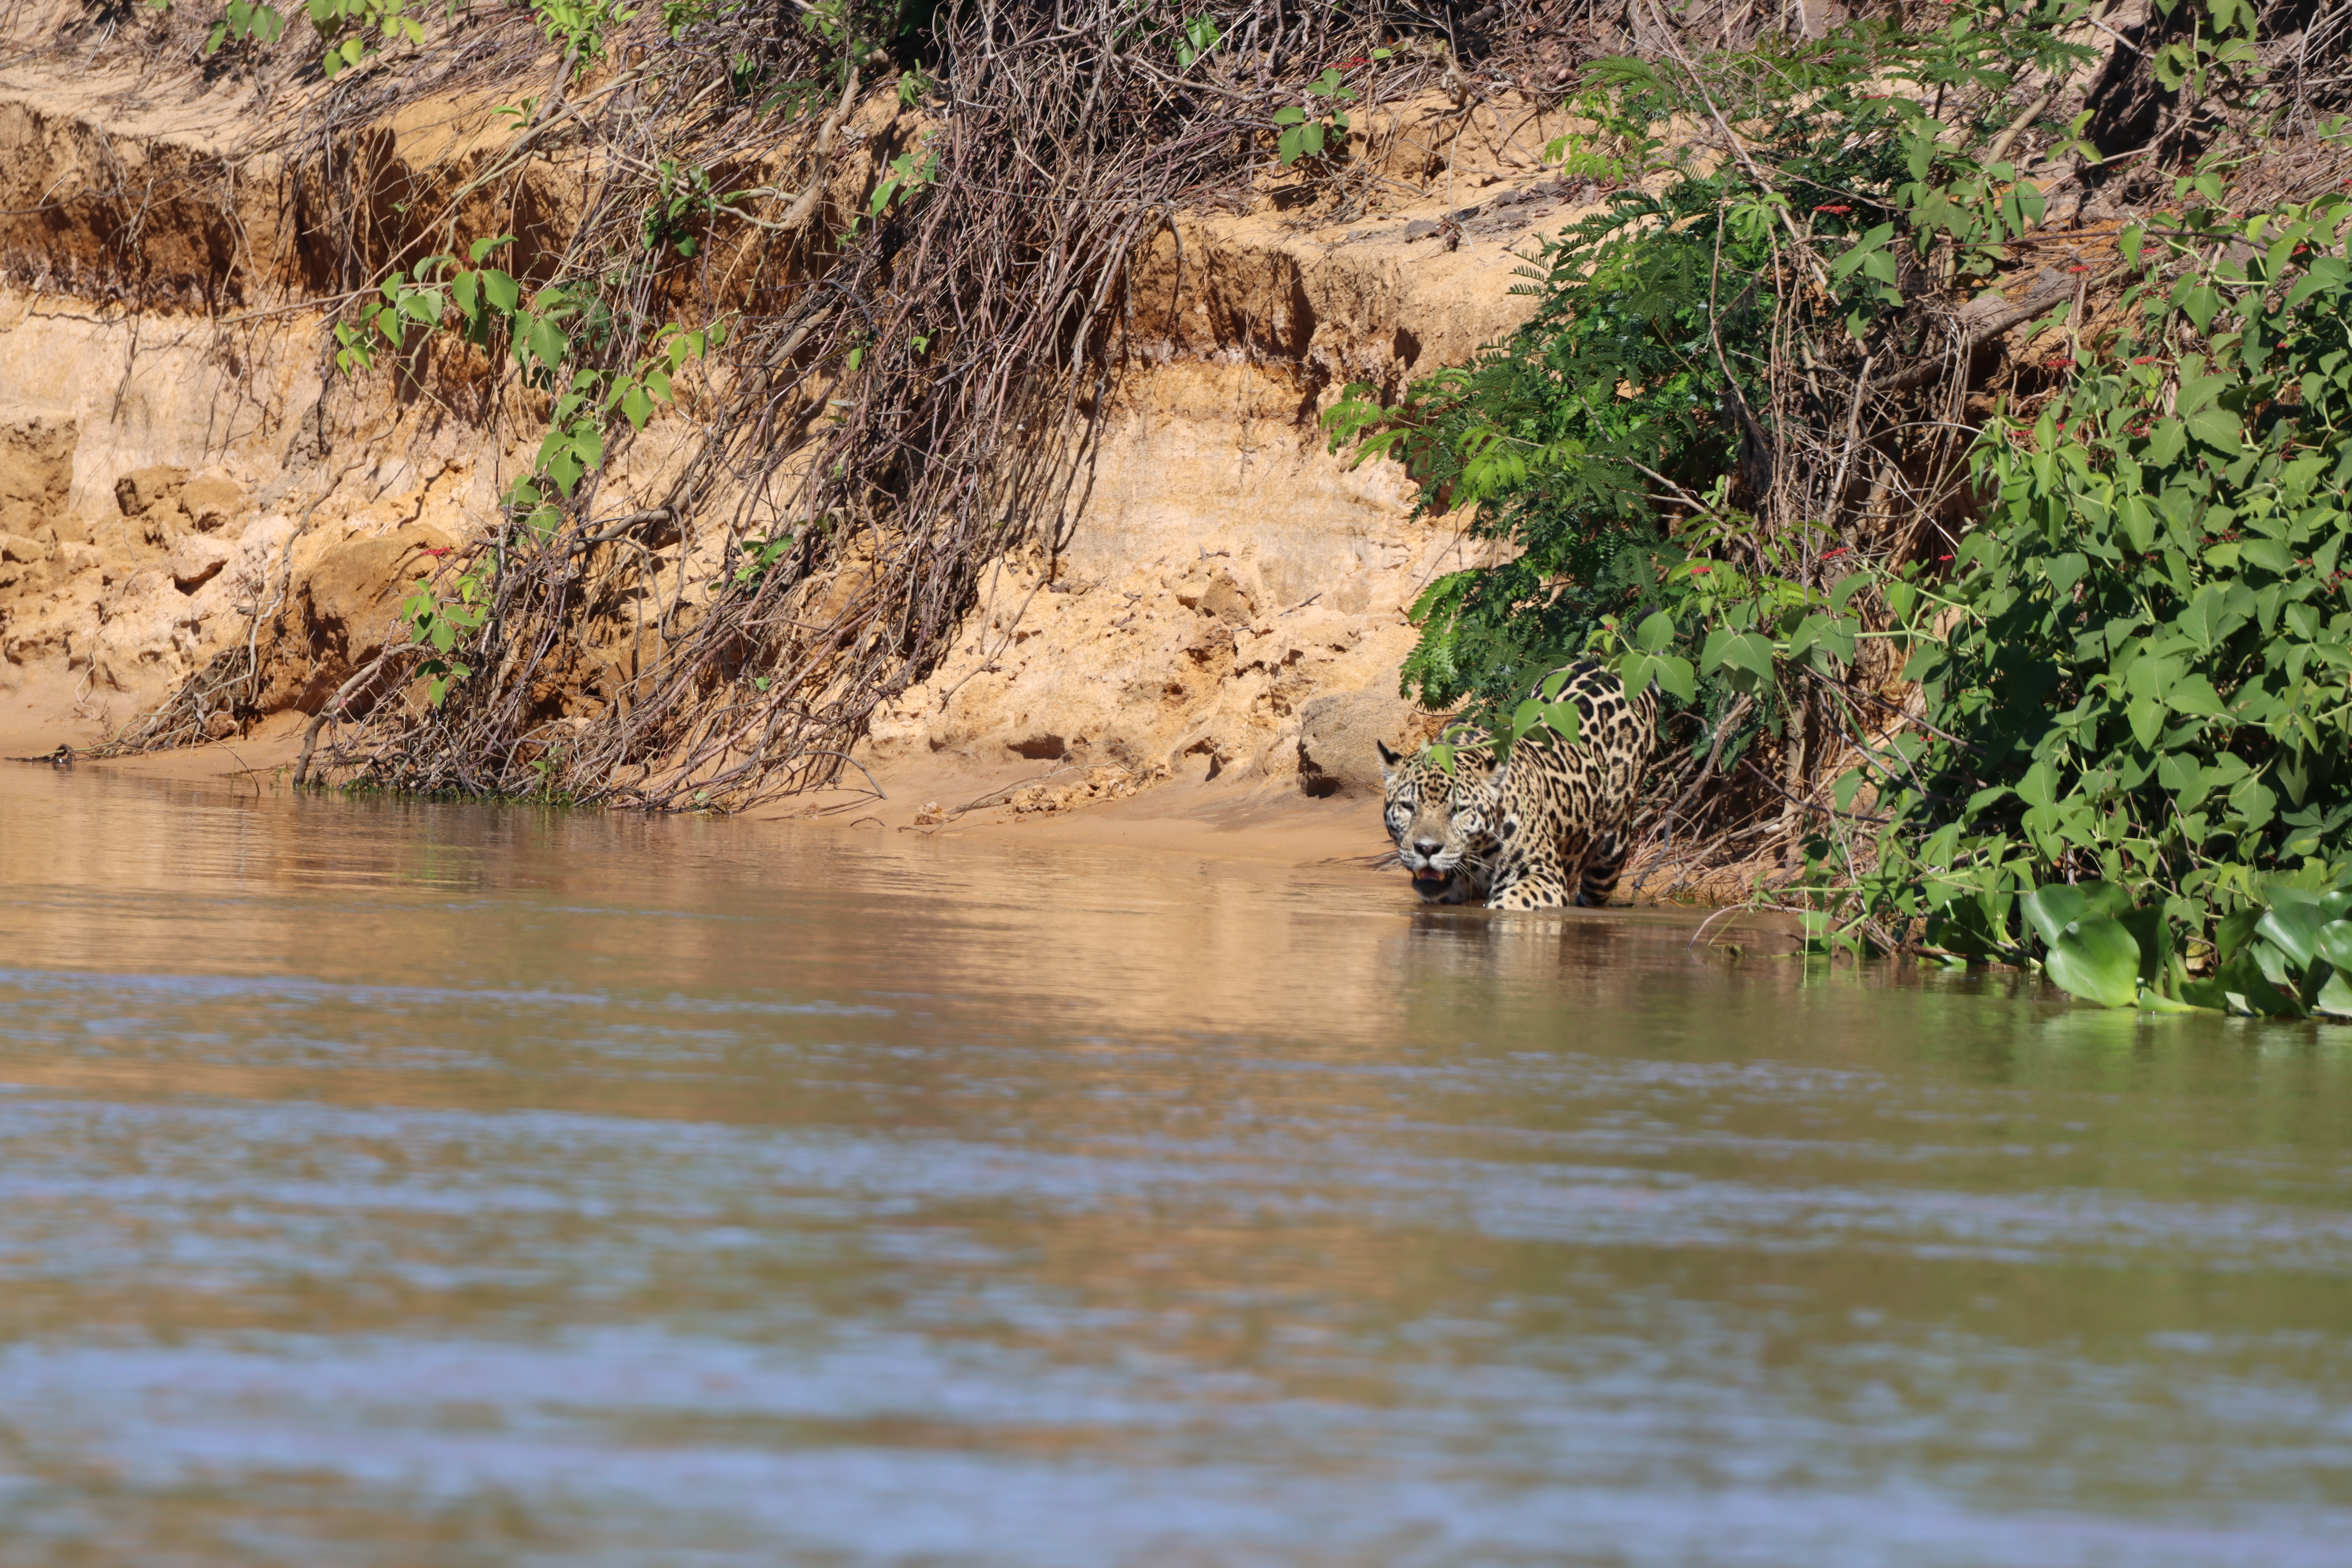
Jaguar: Ti